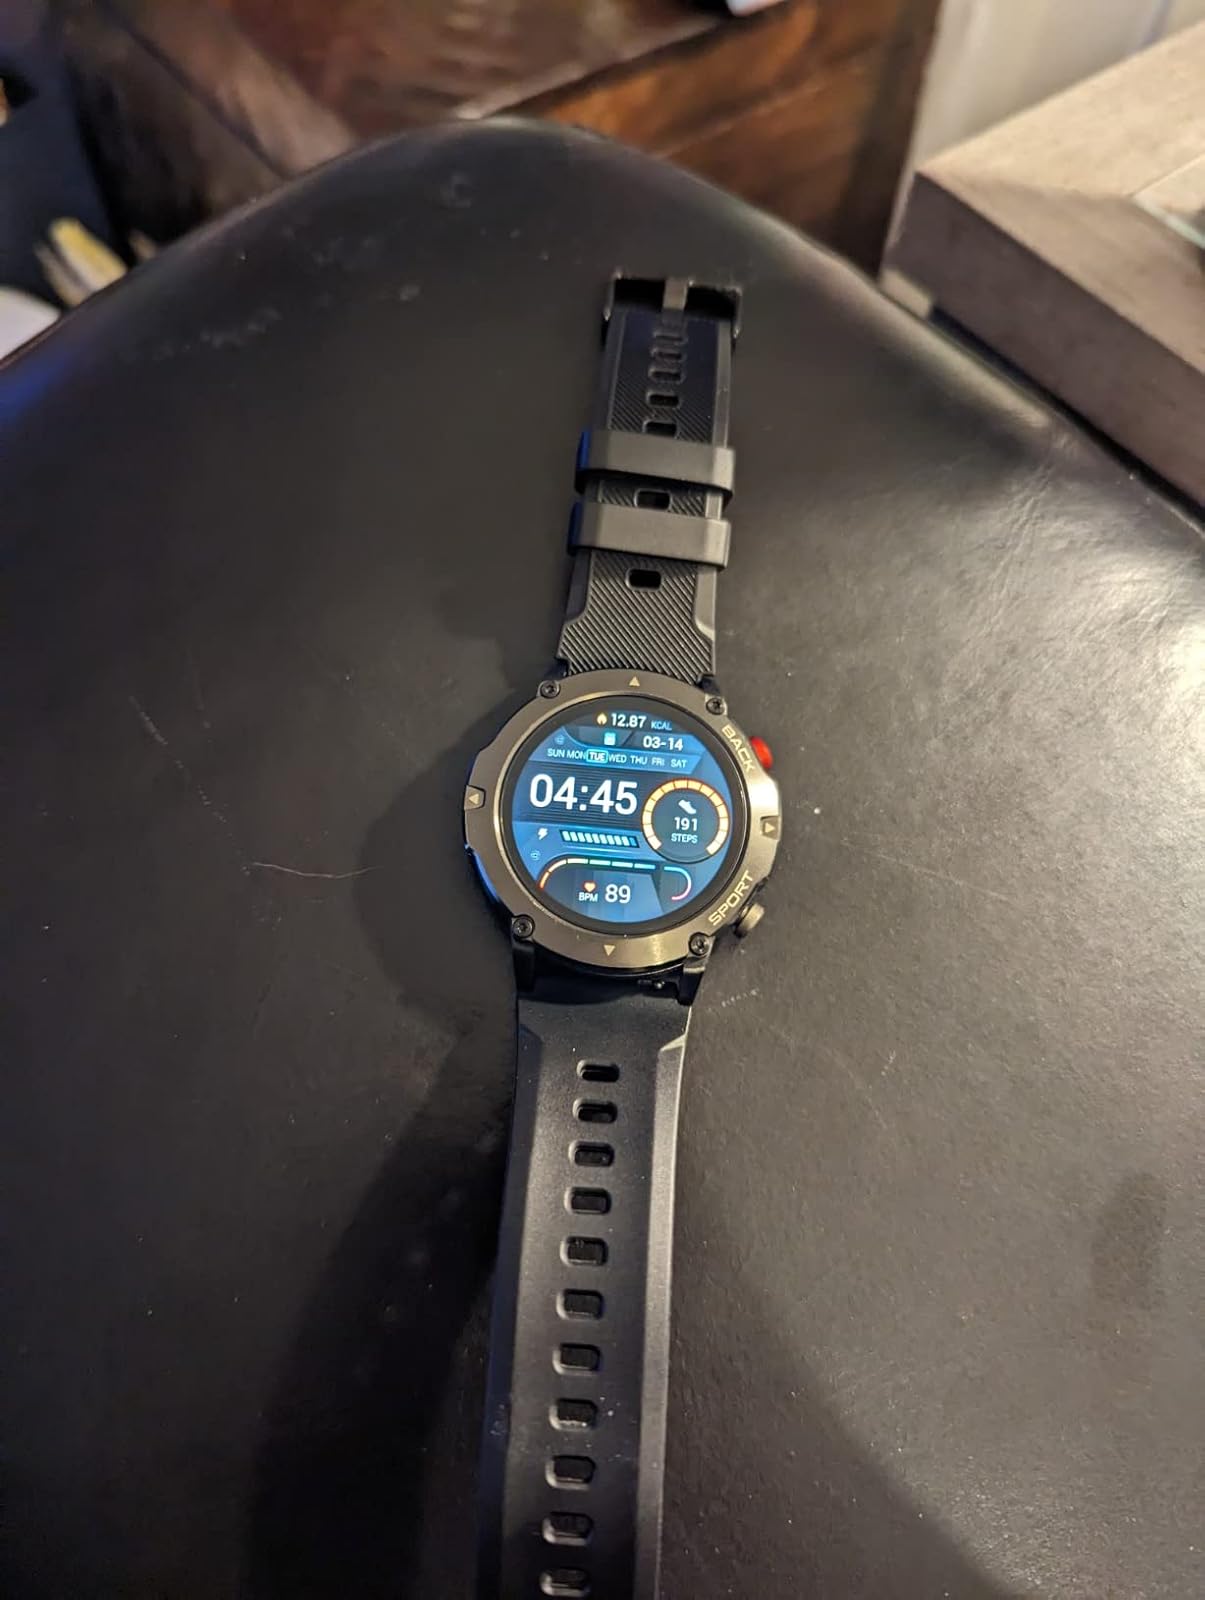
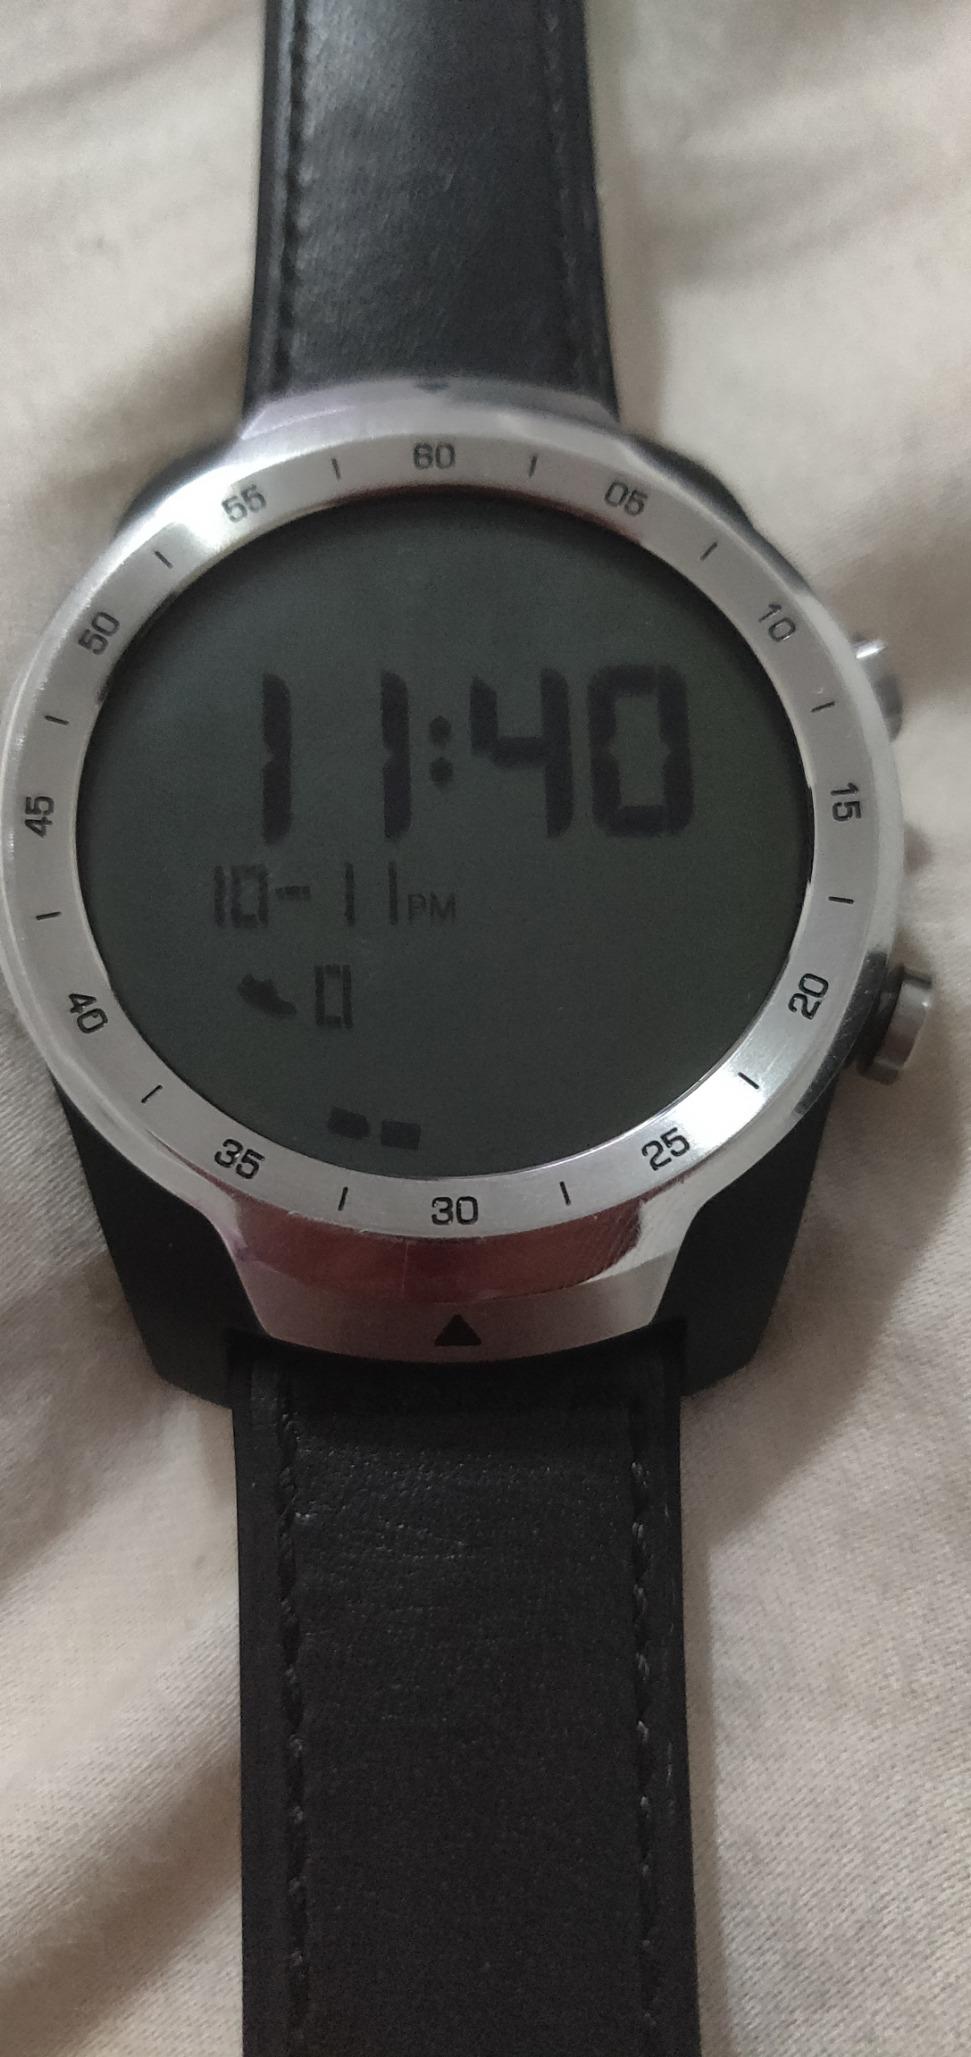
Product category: smartwatch
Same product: no